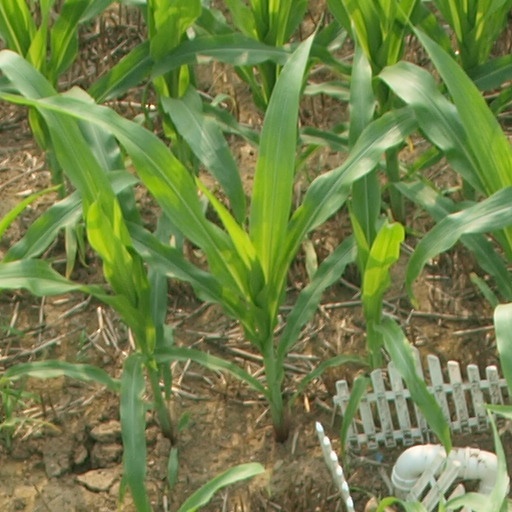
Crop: maize; corn